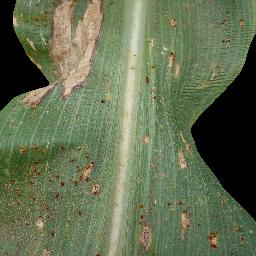
Label: Corn___Common_rust